Christianity in China

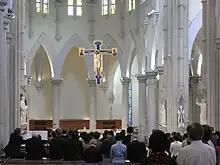
Cathedral of the Immaculate Conception in Hong Kong

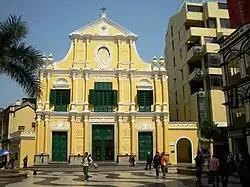
St. Dominic's Church in Macau is one of the oldest (AD 1587) existing churches in China built by three Spanish Dominican priests

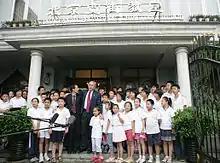
U.S. President George W. Bush at the Three-Self Kuanjie Protestant Church in 2008.

As of 2023, there are approximately 44 million Chinese Christians registered with government-approved Christian groups.